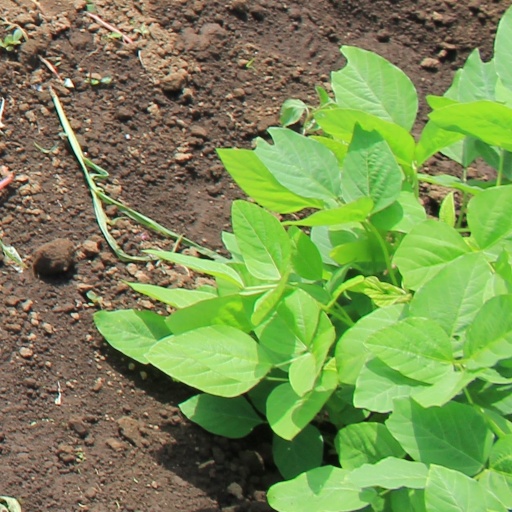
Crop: soybean